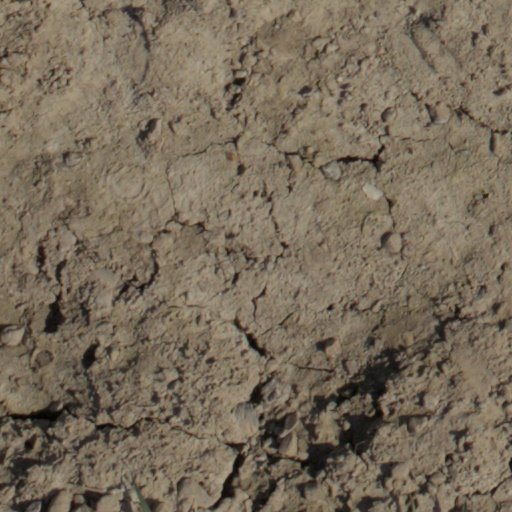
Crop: wheat